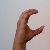
The image shows a hand gesture representing the letter 'C' in Indian Sign Language.